Religion in the Punjab

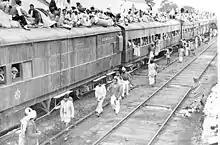
A refugee special train at Ambala Station during the Partition of India

Hinduism is the oldest of the religions practised by Punjabi people, however, the term "Hindu" was applied over a vast territory with much regional diversity. The historical Vedic religion constituted the religious ideas and practices in the Punjab during the Vedic period (1500–500 BCE), centered primarily in the worship of Indra. The bulk of the Rigveda was composed in the Punjab region between circa 1500 and 1200 BC, while later Vedic scriptures were composed more eastwards, between the Yamuna and Ganges rivers. An ancient Indian law book called the Manusmriti, developed by Brahmin Hindu priests, shaped Punjabi religious life from 200 BC onward.